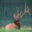
Label: deer